Manhattan Project

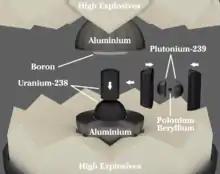
Diagram showing fast explosive, slow explosive, uranium tamper, plutonium core and neutron initiator

Meanwhile, the chemists considered how plutonium could be separated from uranium when its chemical properties were not known. Working with the minute quantities of plutonium available at the Metallurgical Laboratory in 1942, a team under Charles M. Cooper developed a lanthanum fluoride process which was chosen for the pilot separation plant. A second separation process, the bismuth phosphate process, was subsequently developed by Seaborg and Stanly G. Thomson. Greenewalt favored the bismuth phosphate process due to the corrosive nature of lanthanum fluoride, and it was selected for the Hanford separation plants. Once X-10 began producing plutonium, the pilot separation plant was put to the test. The first batch was processed at 40% efficiency but over the next few months this was raised to 90%.